Pierre-Médard Diard

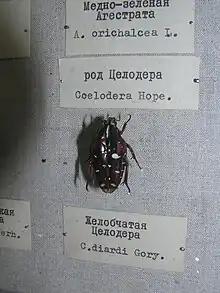
"Coilodera diardi"

In February 1820, the "Asiatick Society (Calcutta, India)" published an article jointly written by Diard and Duvaucel entitled "Sur une nouvelle espèce de Sorex — Sorex Glis" including a drawing of a common treeshrew.